Germanic heroic legend

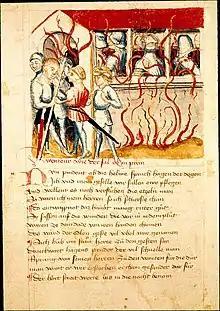
The Huns set fire to Etzel's hall with the Burgundians inside. Illumination from the Hundeshagenscher Codex (mid-15th century).

In the mid-13th century, legendary sagas began to be written in the Old Norse vernacular, some of which derive from Scandinavian and Germanic heroic legends. Those sagas which contain older heroic legend are given the German name ("heroic sagas") in modern scholarly usage. Much of the content of these sagas is derived from Eddic poems, and other elements likely derive from then current oral tradition. Some may be additions of the saga authors. Traditionally, six sagas are counted as : "Völsunga saga", "Norna-Gests þáttr", "Hervarar saga", "Hrólfs saga kraka", "Sǫgubrot af nokkrum fornkonungum", and "Ásmundar saga kappabana". The best-known today, the "Völsunga saga", was probably written in Norway and shows knowledge of the "Þiðreks saga" (see below): it narrates the story of Sigurd and his ancestors, the destruction of the Burgundians, and the death of Jörmunrekr (Ermanaric), moving their location to Scandinavia and including many mythological elements. The "Hrólfs saga kraka" may be the second best-known legendary saga. It was popular in the Middle Ages, and it still is, but its modern popularity among scholars is due to it being a "Beowulf" analogue, with which it shares at least eight legendary characters. The "Hervarar saga" combines several different stories that are united by the handing down of the cursed sword Tyrfing through generations. It preserves what is considered to be one of the oldest heroic lays, the "Battle of the Goths and Huns", and poetry such as the "Waking of Angantýr", the "Riddles of Gestumblindi" and the "Samsey poetry".